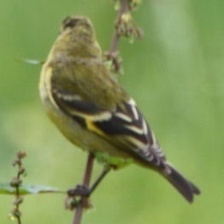
Species: ANDEAN SISKIN
Scientific name: SPINUS SPINESCENS